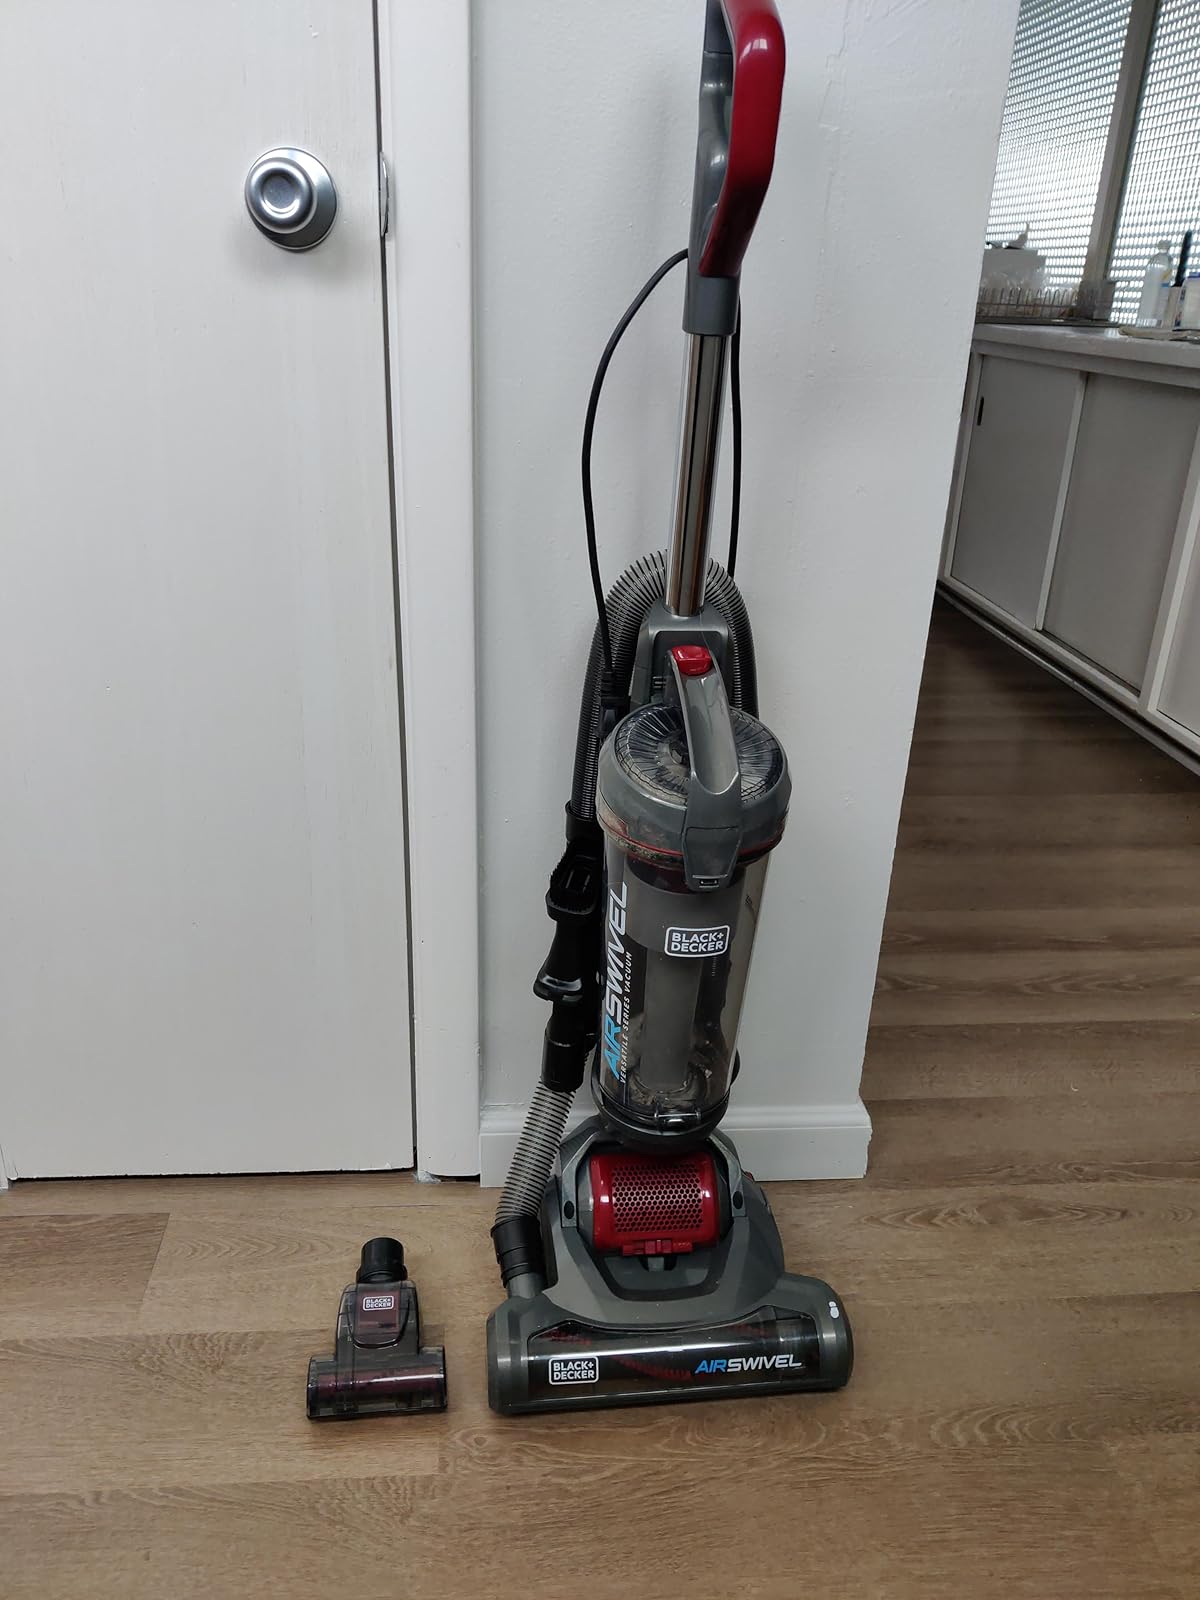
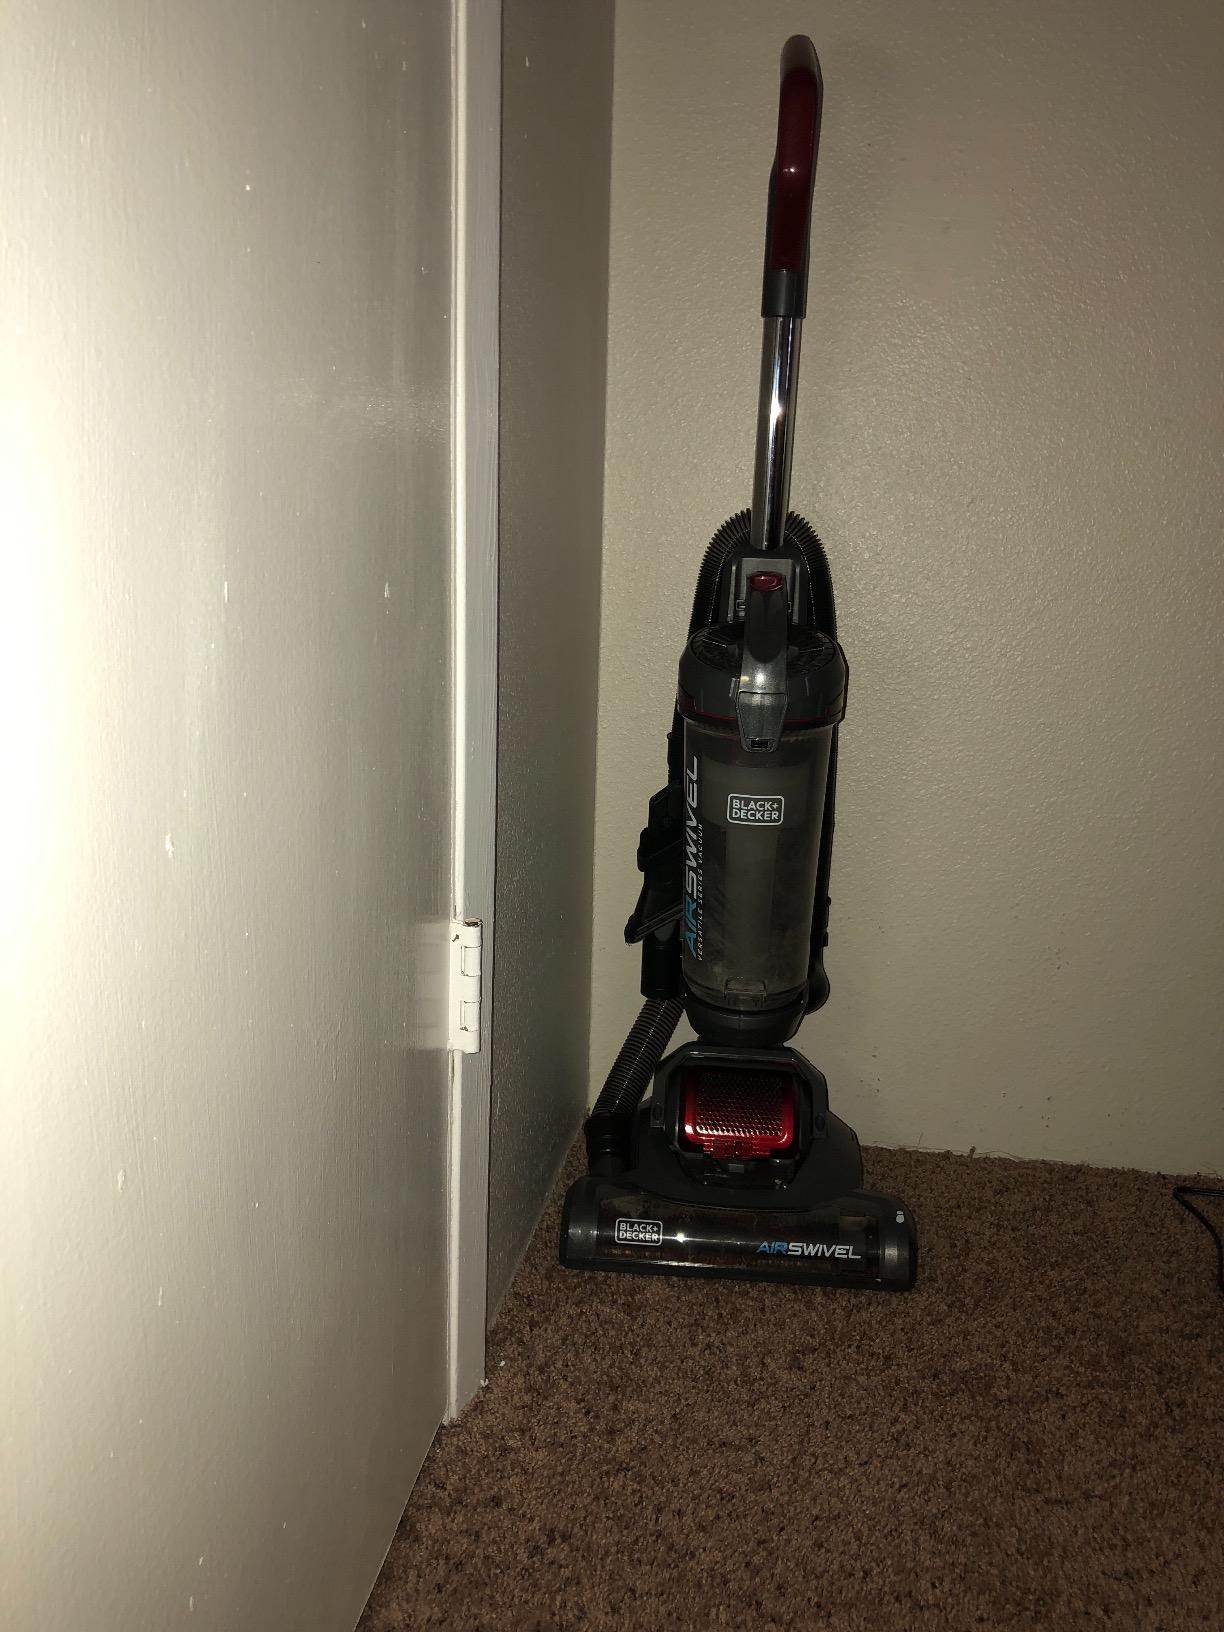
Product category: items_vacuum
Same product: yes